R. S. Manohar filmography

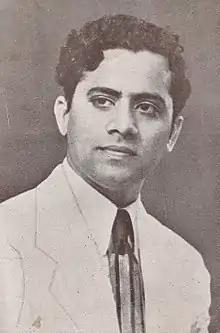
R. S. Manohar in TP Talks

This is the filmography of Indian actor R. S. Manohar, who performed roles ranging from hero to villain to comedic character. He acted over 300 Tamil film. He was popular for negative roles. He also played supporting roles in films with actors M. G. Ramachandran, Sivaji Ganesan, Gemini Ganesan, S. S. Rajendran, Jaishankar, Ravichandran, Sivakumar, Rajinikanth and Kamal Haasan. He is known for his versatility and dominating personality.